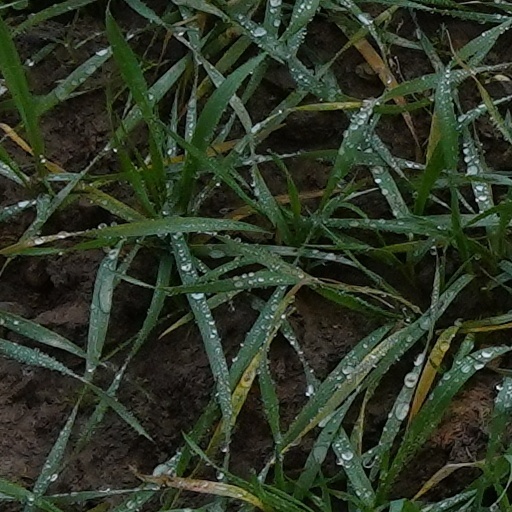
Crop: wheat